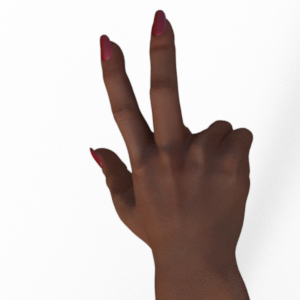
Label: scissors